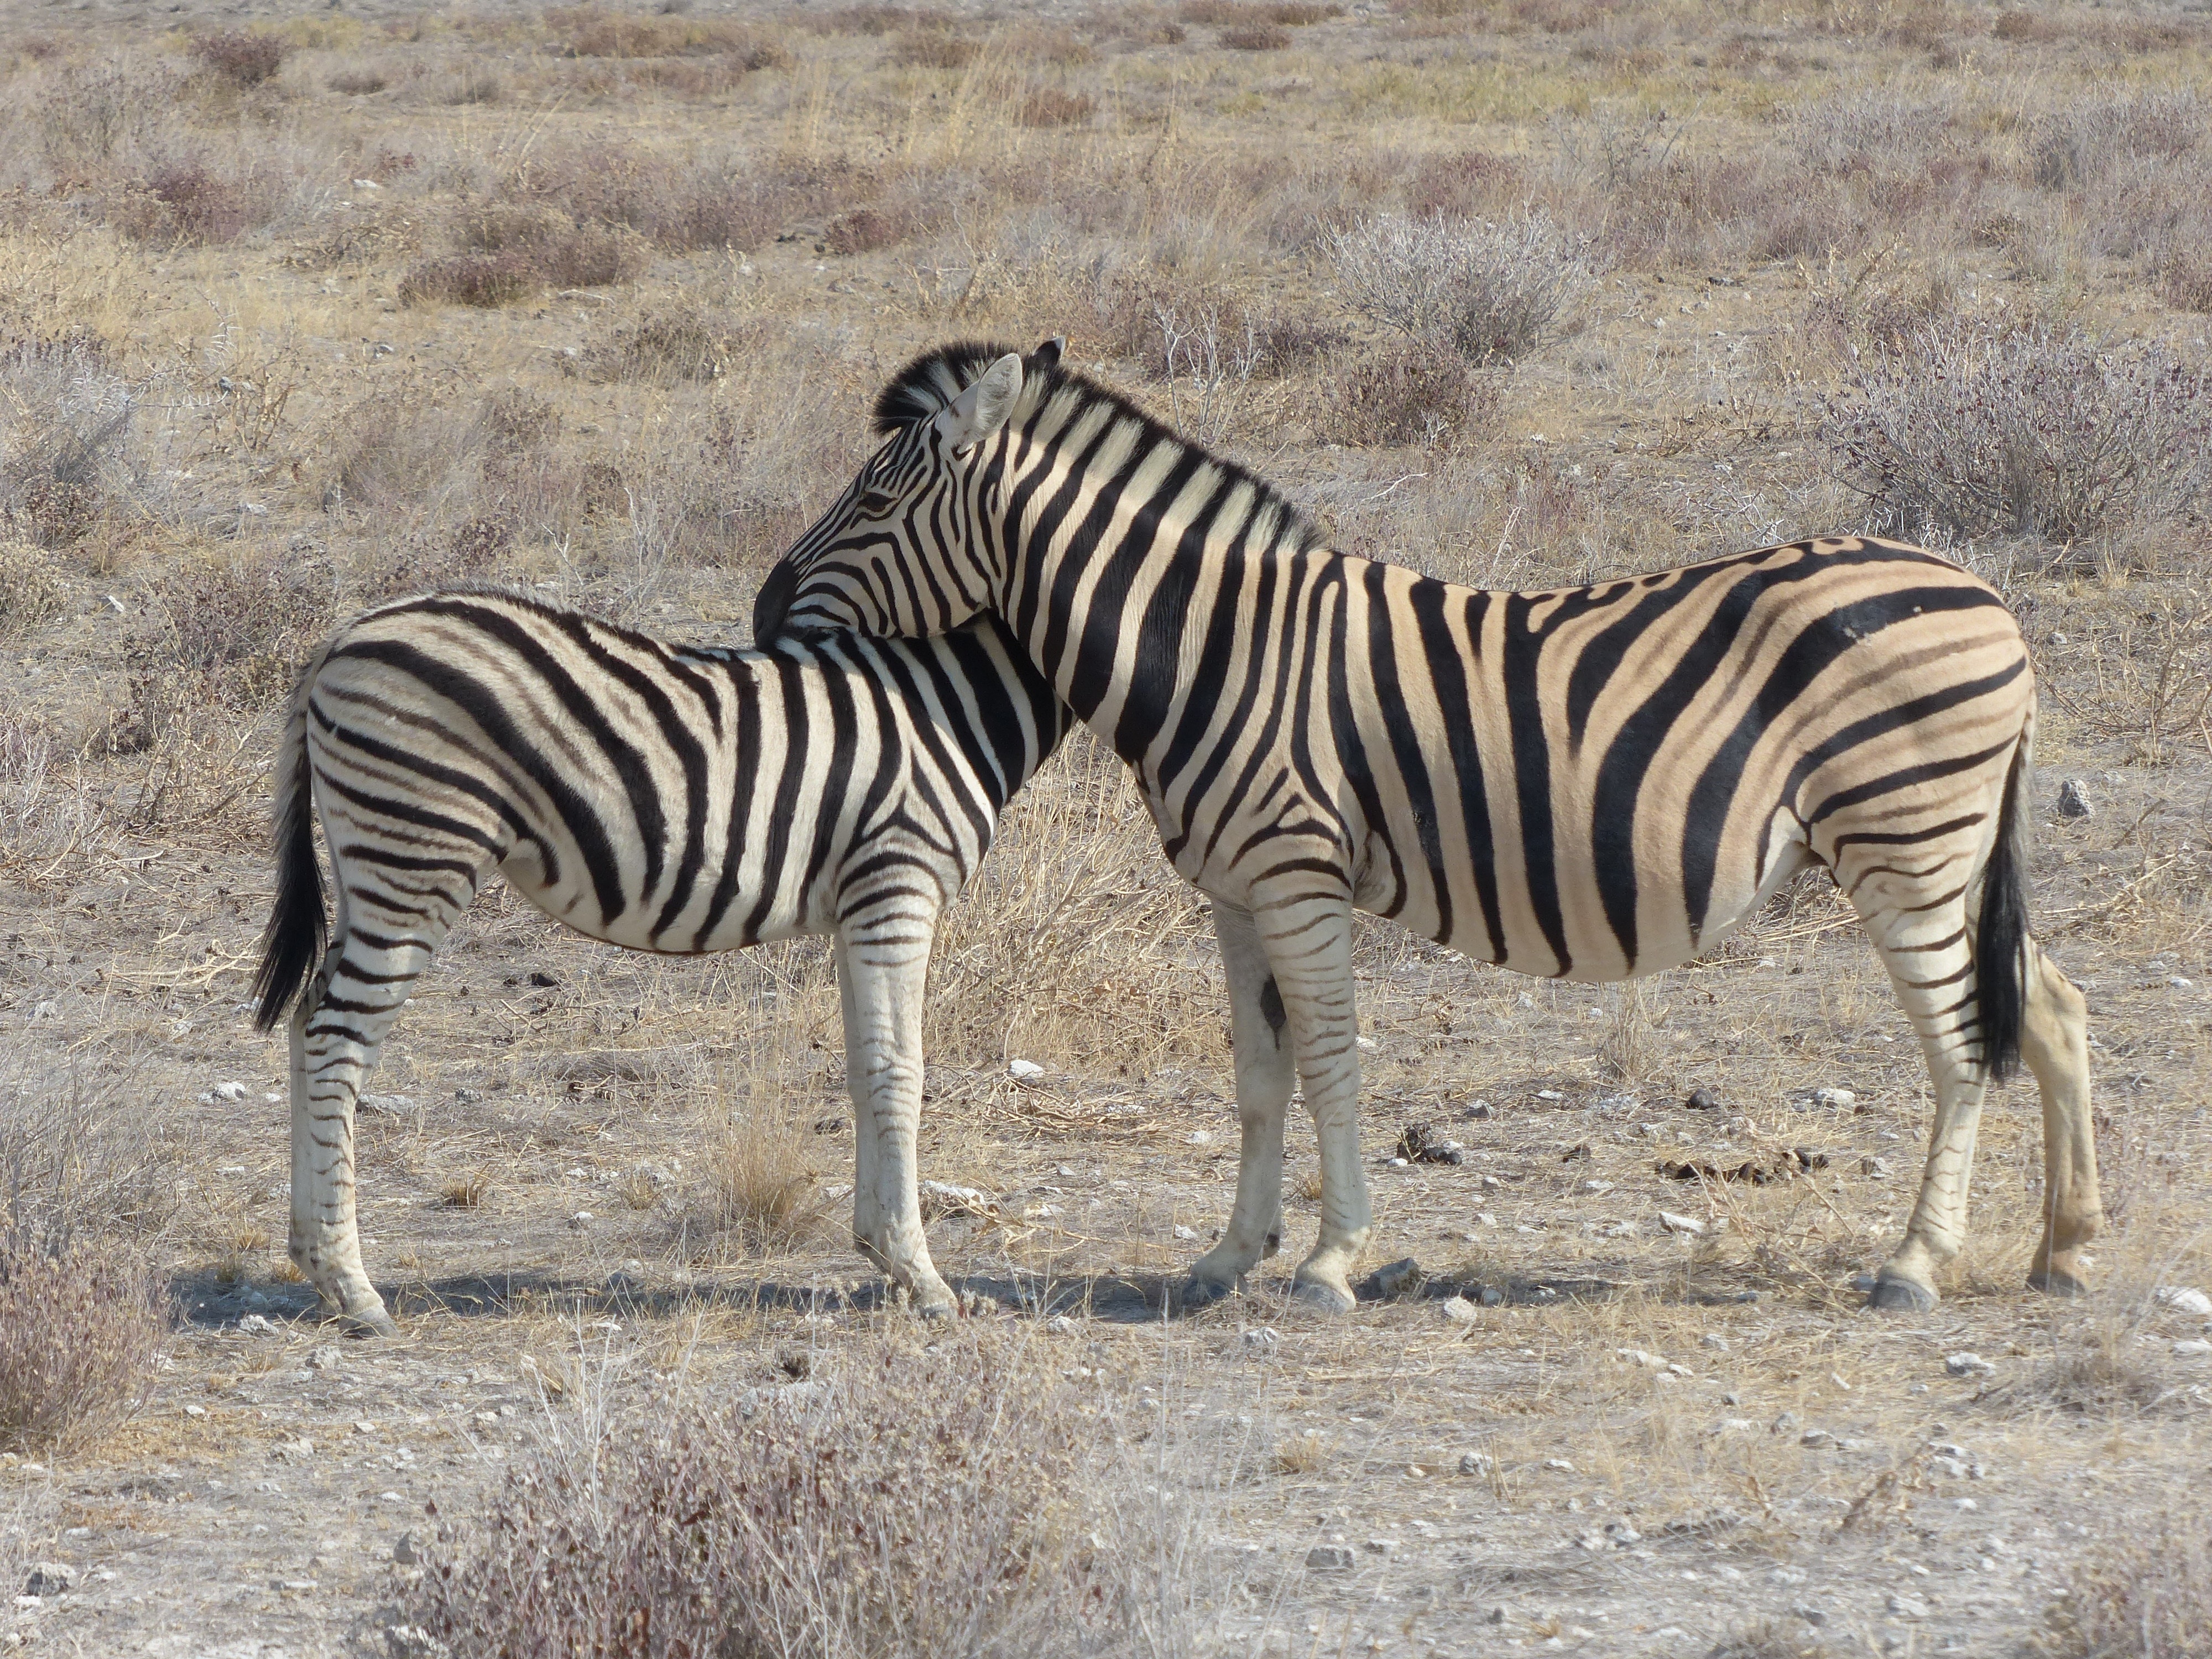
adventure, wildlife, mammal, dam, fauna, savanna, zebra, animals, vertebrate, foal, safari, zebras, horse like mammal, mustang horse, etosha national park